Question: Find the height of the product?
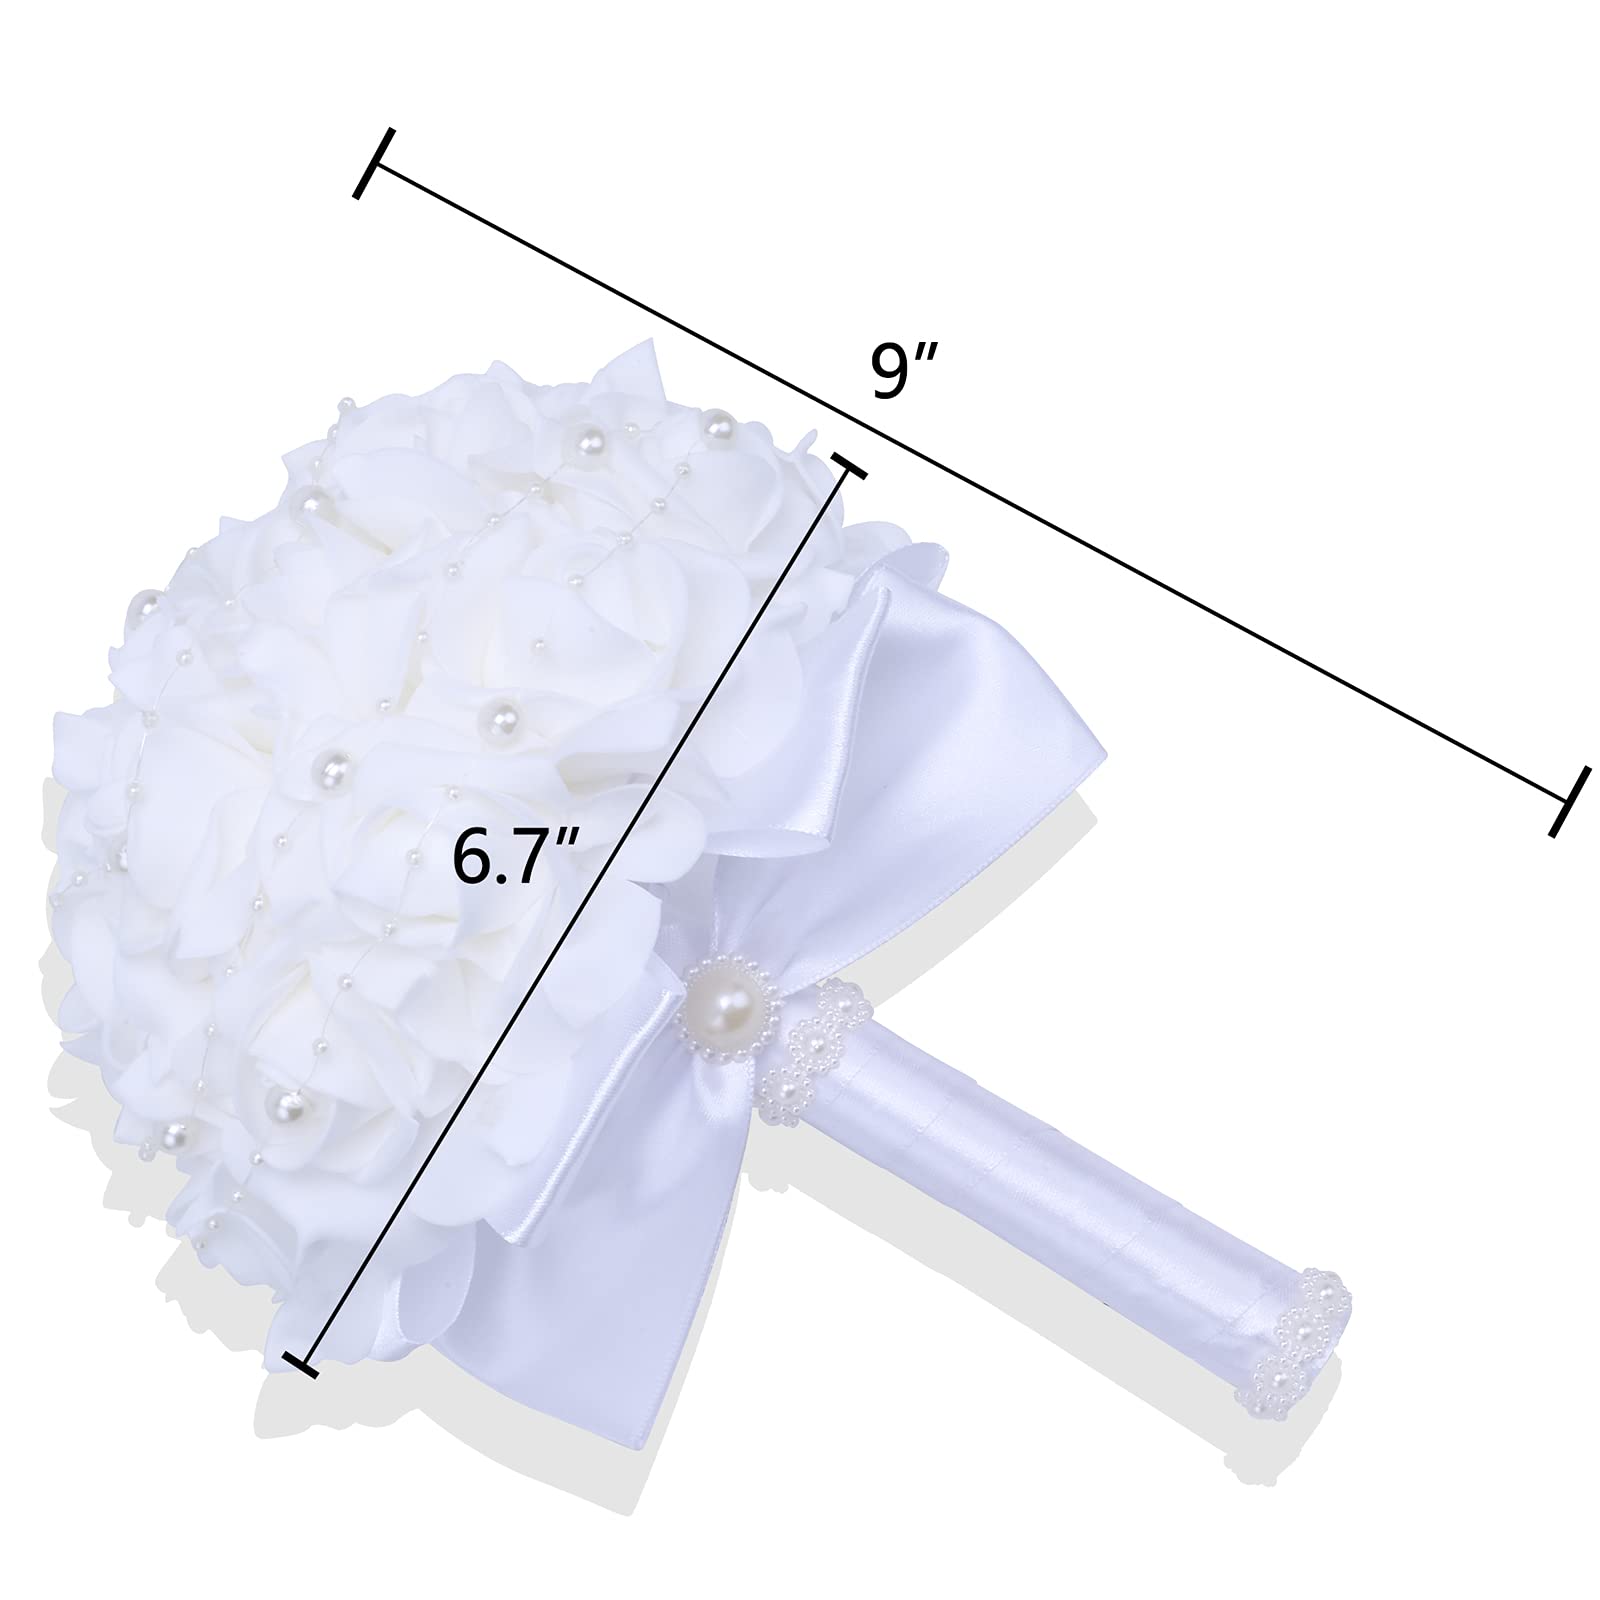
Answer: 6.7 inch